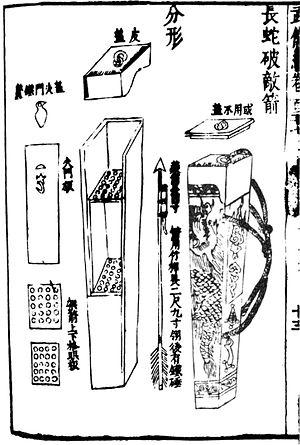
Le Wujing Zongyao, ou Principes généraux du classique de la guerre est un compendium militaire chinois écrit en 1044, durant la dynastie des Song du Nord. Ses auteurs sont les éminents fonctionnaires Zeng Gongliang, Ding Du et Yang Weide, dont les écrits ont ensuite influencé de nombreux écrivains militaires chinois.